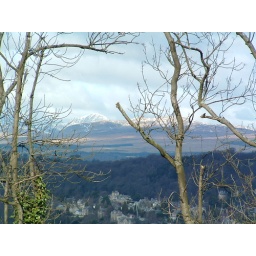
Atop the hill at the base of the monument with the Trossachs in the background.